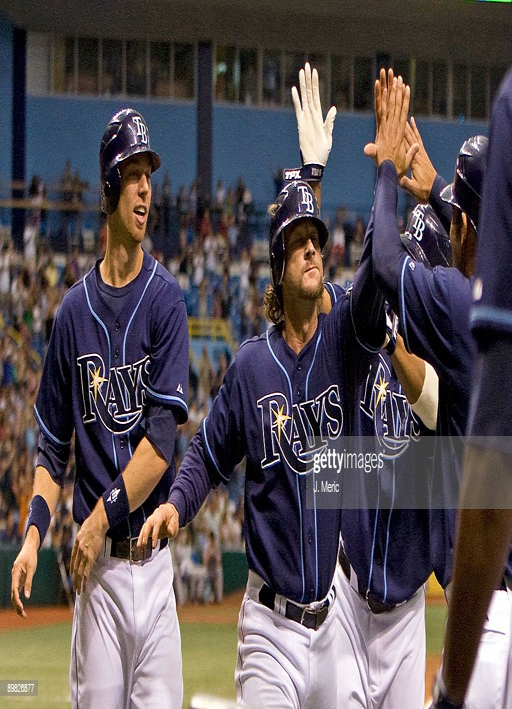
# is congratulated by his teammates after his eighth inning grand slam against sports team during the game .